Epidemiology of binge drinking

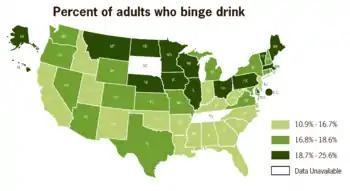
The percent of adults who binge drink in the US in 2010

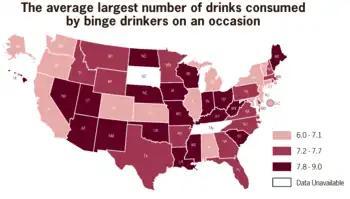
The average largest number of drinks consumed by binge drinkers on an occasion in the US in 2010

Despite having a legal drinking age of 21, binge drinking in the United States remains very prevalent among high school and college students. Using the popular 5/4 definition of "binge drinking", one study found that, in 1999, 44% of American college students (51% male, 40% female) engaged in this practice at least once in the past two weeks.